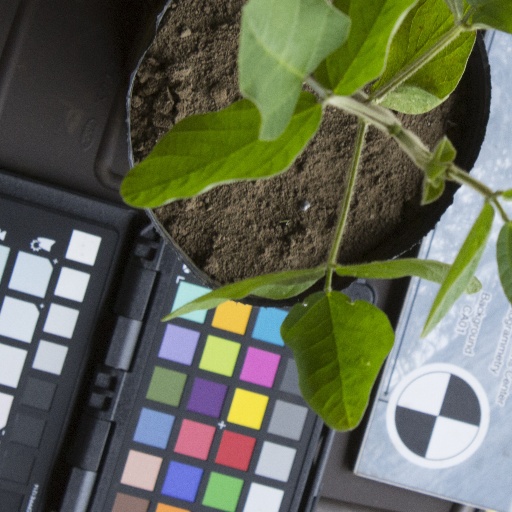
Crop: soybean